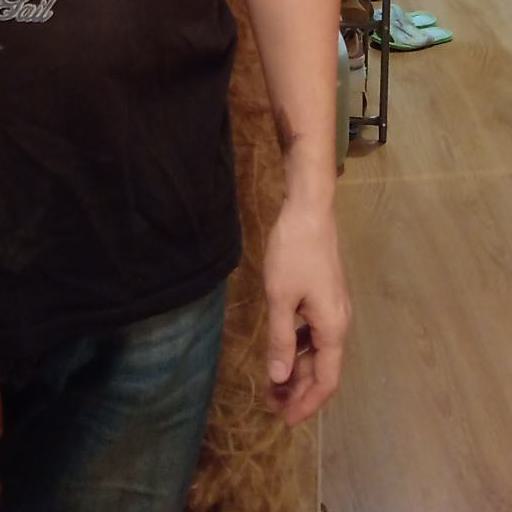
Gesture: no_gesture